Códice de Roda

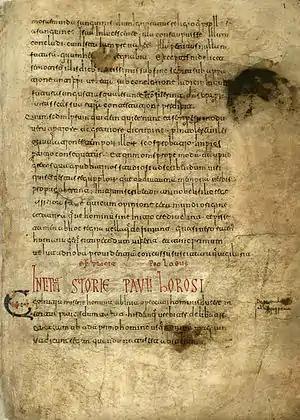
"Códice de Roda", fol. 1r.

The Códice de Roda or Códice de Meyá (Roda or Meyá codex) is a medieval manuscript that represents a unique primary source for details of the 9th- and early 10th-century Kingdom of Navarre and neighbouring principalities. It is currently held in Madrid as Royal Academy of History MS 78.